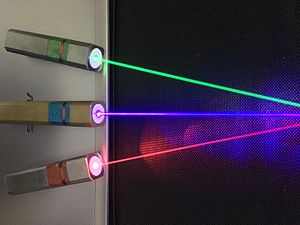
Laserpointer
Laserpointere
En laserpointer er en lille håndholdt laser udviklet til udpegning. Der findes laserpointere i flere forskellige farver og i flere forskellige styrker. 1-5mW røde eller grønne lasere benyttes primært til undervisning og møder til at udpege detaljer på kort eller fx PowerPoint præsentationer.